Vought

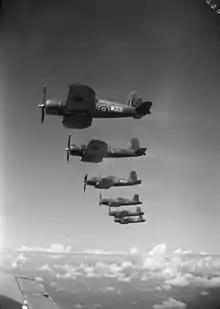
A formation of British Corsairs in 1944

In 1917, the Lewis and Vought Corporation was founded by Lewis, an early aviator, and Vought, a former chief engineer of the Wright Company. They sought to take advantage of the growing field of military and civilian aviation after World War I. Operations began in Astoria, New York; in 1919, they moved to Long Island City, New York. After Lewis retired in 1922, it was renamed the Chance Vought Corporation.